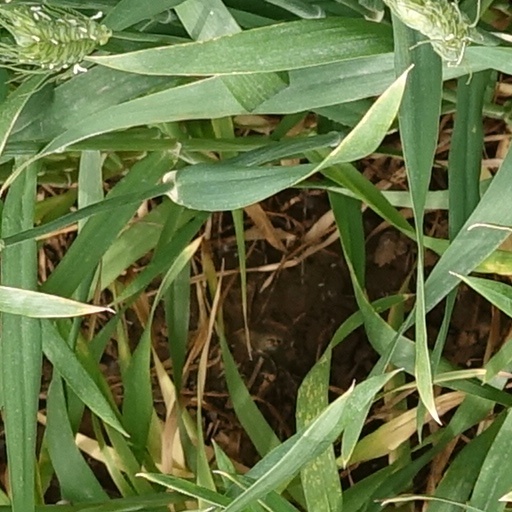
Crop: wheat